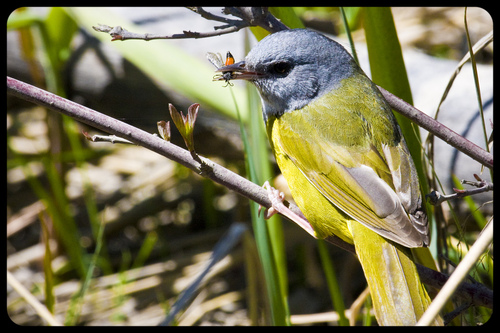
a small bird with very small beak has a blue head and yellow body and tail.
the yellow bird has a grey head an brown wingbars.
this bird has a short bill, a white throat, and a gray crown.
the bird has a yellow body, with a large grey head, and white secondary wings and inner retrices.
the bird has brown wings and crown and has a short beak.
this bird is yellow with grey and has a long, pointy beak.
bird with yellow body and blue head, with white coverts on its wings.
this is a small yelow bird with a light blue heada small bird primarily yellow with a grey head.
this bird has a orange and black bill, with a yellow back.
Species: Mourning Warbler